1952 Southern 500

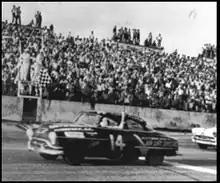
Fonty Flock makes his way into "Winner's Circle" with the help of his crew chief, Red Vogt.

The 1952 Southern 500, the third running of the event, was a NASCAR Grand National Series event that was held on September 1, 1952, at Darlington Raceway in Darlington, South Carolina.